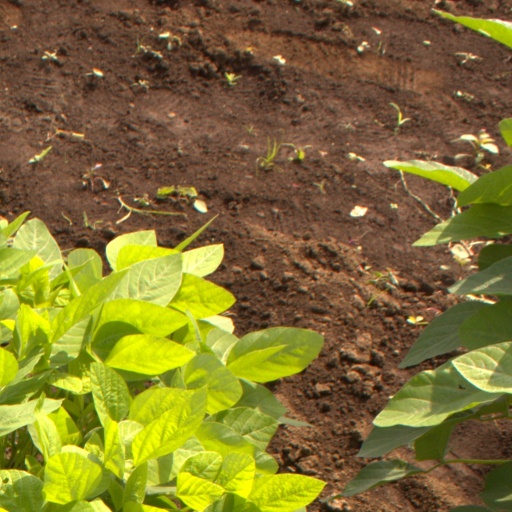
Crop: soybean